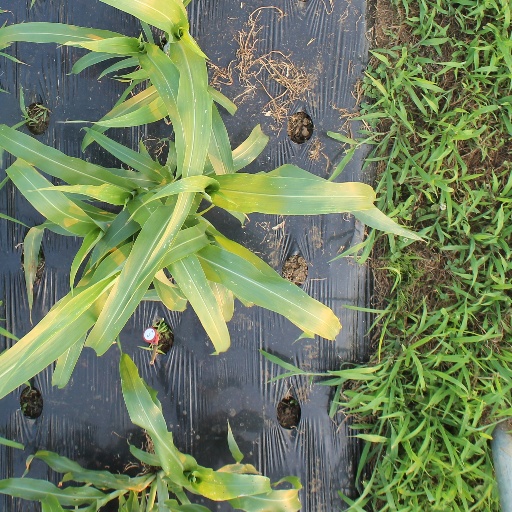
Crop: sorghum